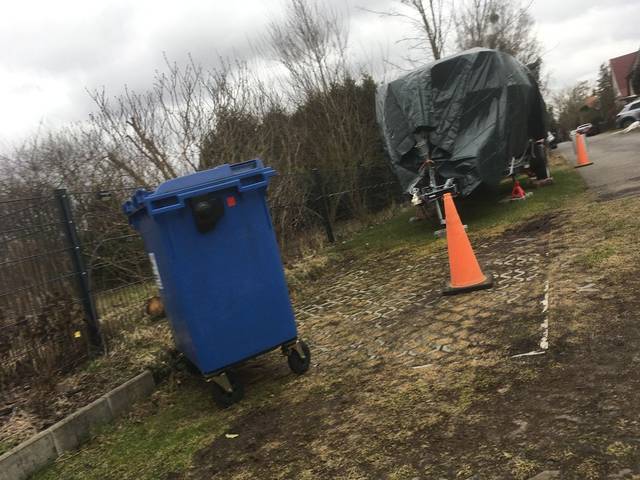
Region: Germany
Coordinates: 52.586, 13.379